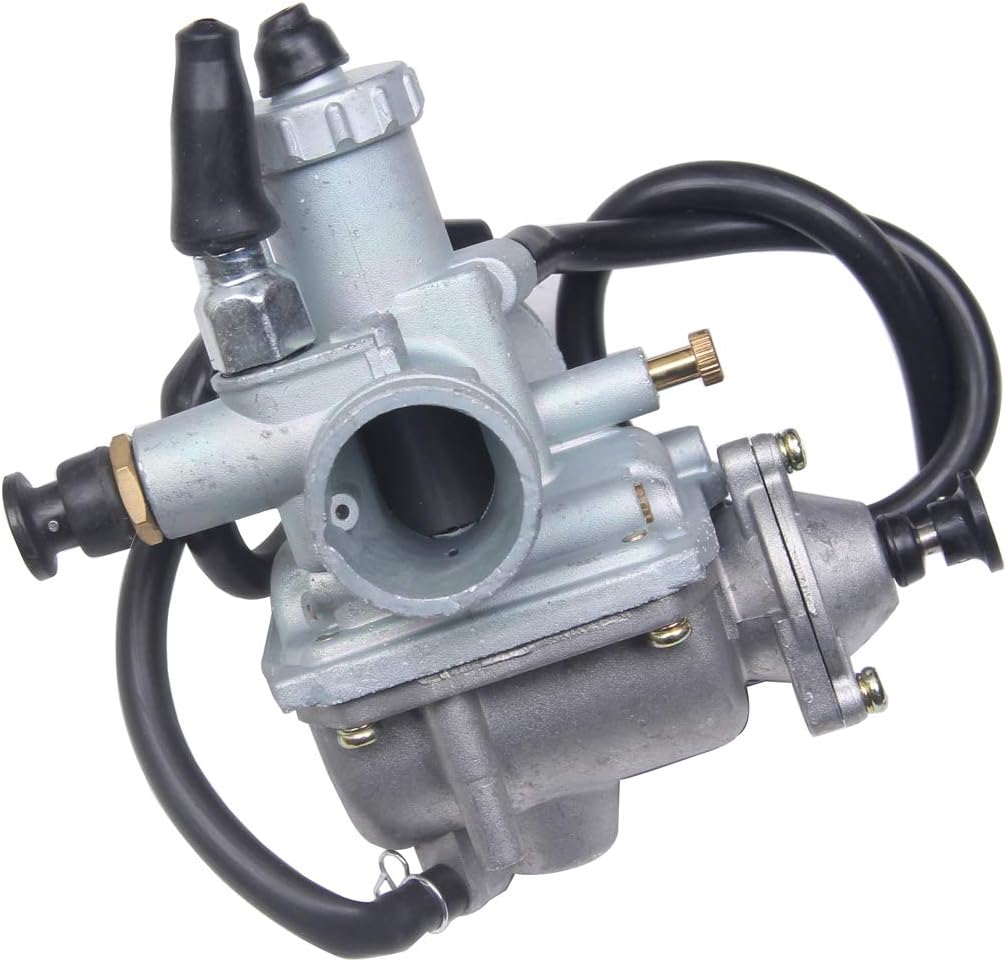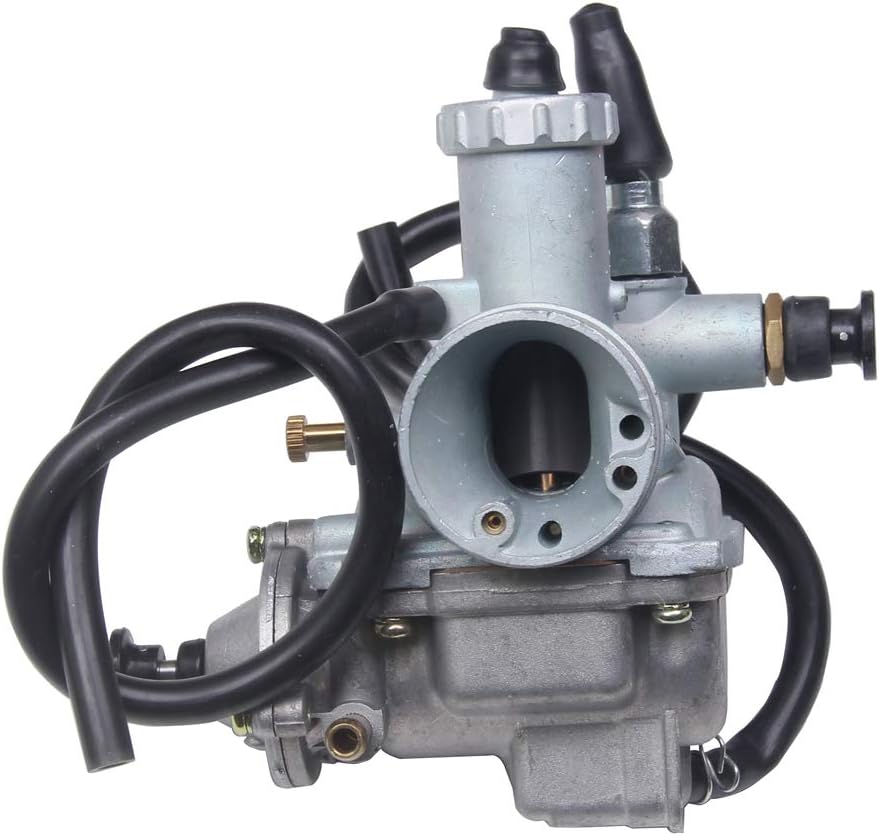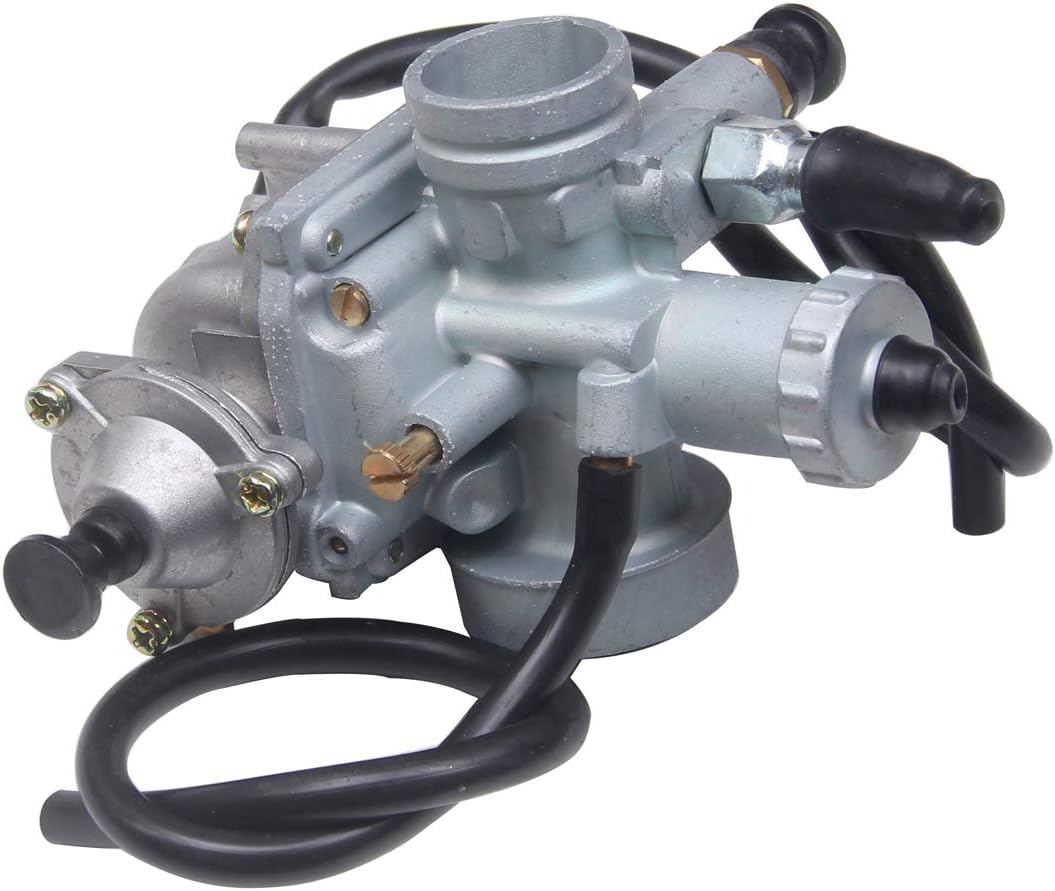
BH-Motor New Carburetor carb For Suzuki ALT 185 LT 185 Quadrunner 185 1983-1987 ALT125 LT125 1983-1987 Replace # 13200-18912
Category: Automotive
BH-Motor New Carburetor carb For Suzuki ALT 185 LT 185 Quadrunner 185 1983 - 1987 ALT125 LT125 1983-1987 Replace # 13200-18912 Fits For the following models: 1983-1987 Suzuki ALT125 LT125 1983 - 1987 Suzuki ALT 185. 1983 - 1987 Suzuki LT 185 Quadrunner 185  Package Include: 1 x Carburetor
Features: BH-Motor New Carburetor carb Fit For Suzuki ALT 185 LT 185 Quadrunner 185 1983 - 1987 ALT125 LT125 1983-1987 Replace # 13200-18912